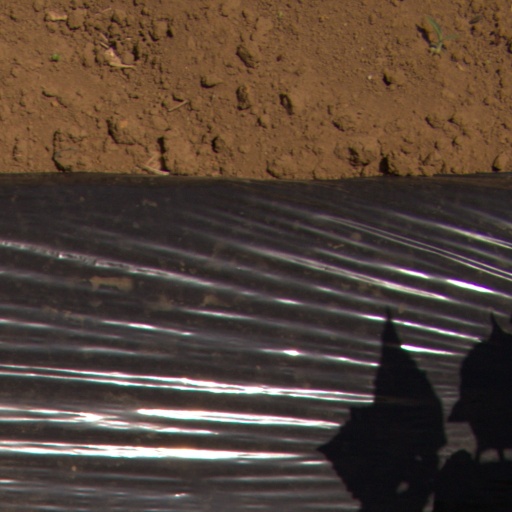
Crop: Jerusalem artichoke